Question: Please indicate a possible affordance area of baseball bat that can be used for holding
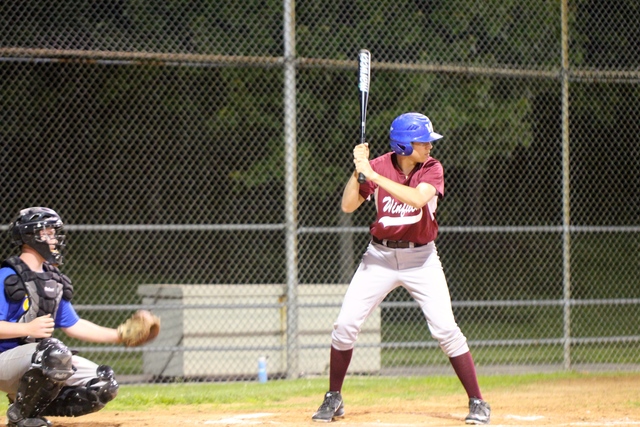
Answer: [344.5, 138, 375.5, 168]